Garhjat Hills

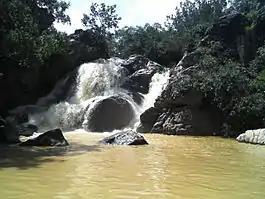
A waterfall in the area of the range, Kendujhar district.

The Garhjat Hills is a mountain range formed by a series low-lying hills, plateaux, ridges and meadows that stretch into Odisha from the Utkal Plains in the Chotanagpur region of Jharkhand and the Chhattisgarh Plains. The range, also known as the Odisha Highlands, runs in a north east to south west direction for about 382 km along the Odisha coast, covering .